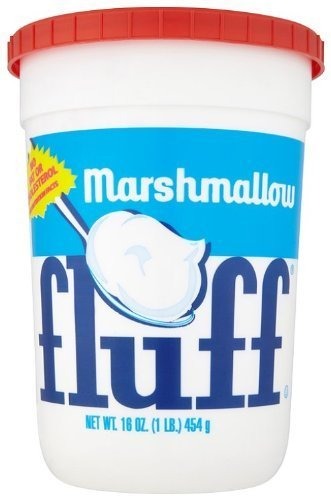
Item Name: Marshmallow Fluff Original Marshmallow Fluff, 16-Ounce (Pack of 6) by Marshmallow Fluff
Bullet Point 1: Marshmallow Fluff Original Marshmallow Fluff, 16-Ounce (Pack of 6)
Bullet Point 2: 16 Ounces
Product Description: Sweet, spreadable, marshmallow fluff
Value: 96.0
Unit: Ounce

Price: 2.99